James Jesus Angleton

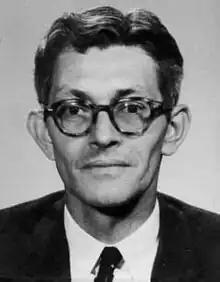
Angleton c. 1960

James Jesus Angleton (December 9, 1917 – May 11, 1987) was an American CIA officer who served as chief of the counterintelligence department of the Central Intelligence Agency from 1954 to 1975. According to Director of Central Intelligence Richard Helms, Angleton was "recognized as the dominant counterintelligence figure in the non-communist world".